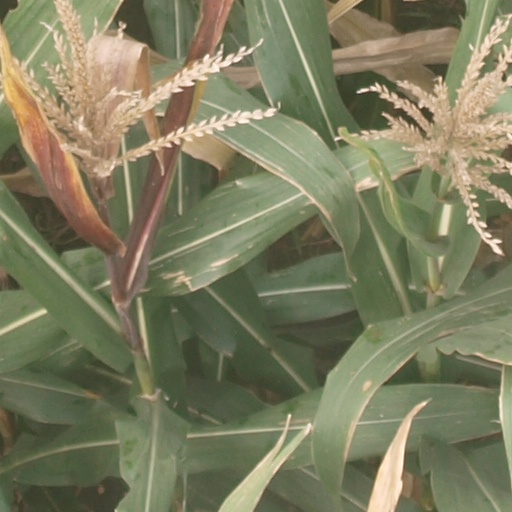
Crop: maize; corn